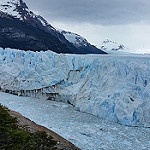
Label: glacier